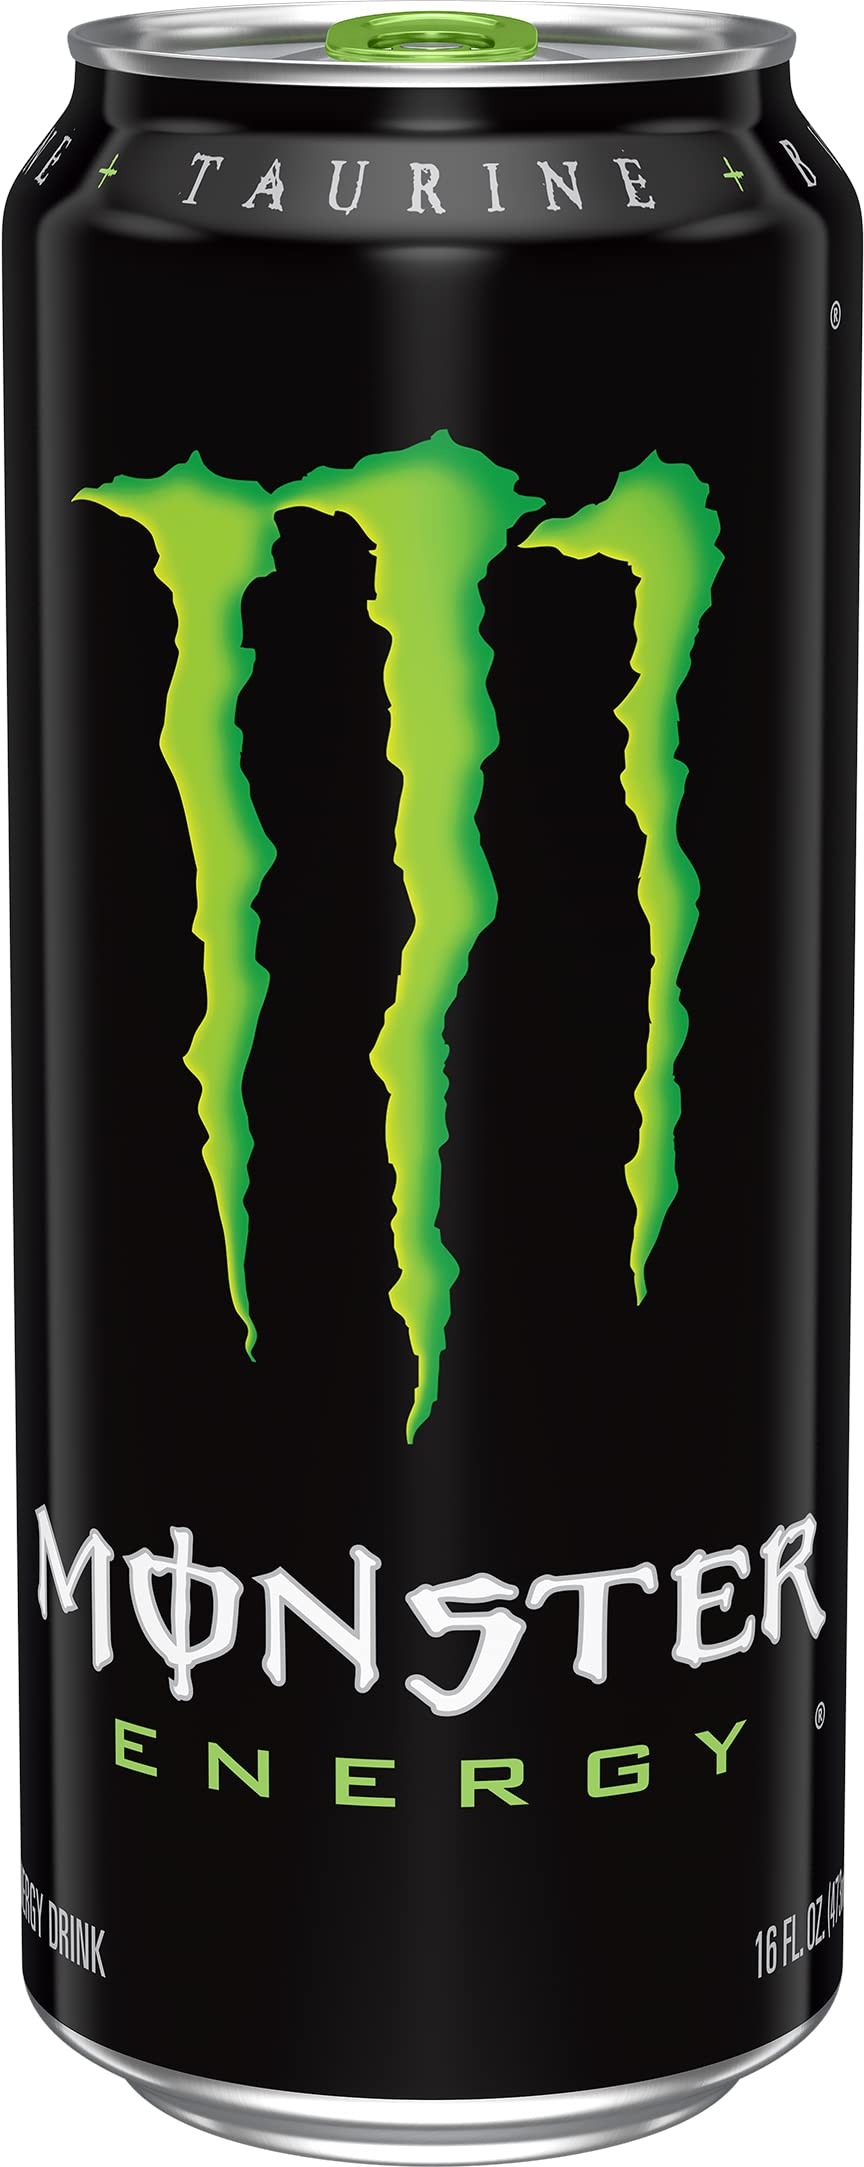
Item Name: Monster Energy, 16 fl oz.
Bullet Point: one (1) 16 fluid ounce can
Value: 16.0
Unit: Fl Oz

Price: 3.285